Magnicharters

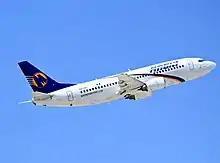
Magnicharters Boeing 737-300

The travel agency Magnitur was created in 1984. Magnicharters was established in 1994 by the Bojórquez family to fly the clients of Magnitur. It started operations in January 1995. Focusing on the domestic tourism market, it mainly serves the major beach resorts of the country.